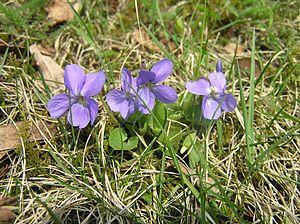
Cette liste de Tracheophyta de Bosnie-Herzégovine, ainsi que d’espèces introduites est un aperçu incomplet d’espèces de mousses, de fougères, de gymnospermes et d’angiospermes citées dans la littérature disponible en langues bosniaque, croate, serbe et serbo-croate. Cet aperçu n’inclue pas des espèces cultivées ni celles occasionnellement introduites.